Mauro Gozzo

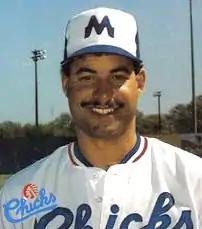
Gozzo in 1988

Mauro "Goose" Gozzo (born March 7, 1966) is an American former Major League Baseball pitcher and current manager of the Gastonia Ghost Peppers. He played all or parts of six seasons in the majors, from until .